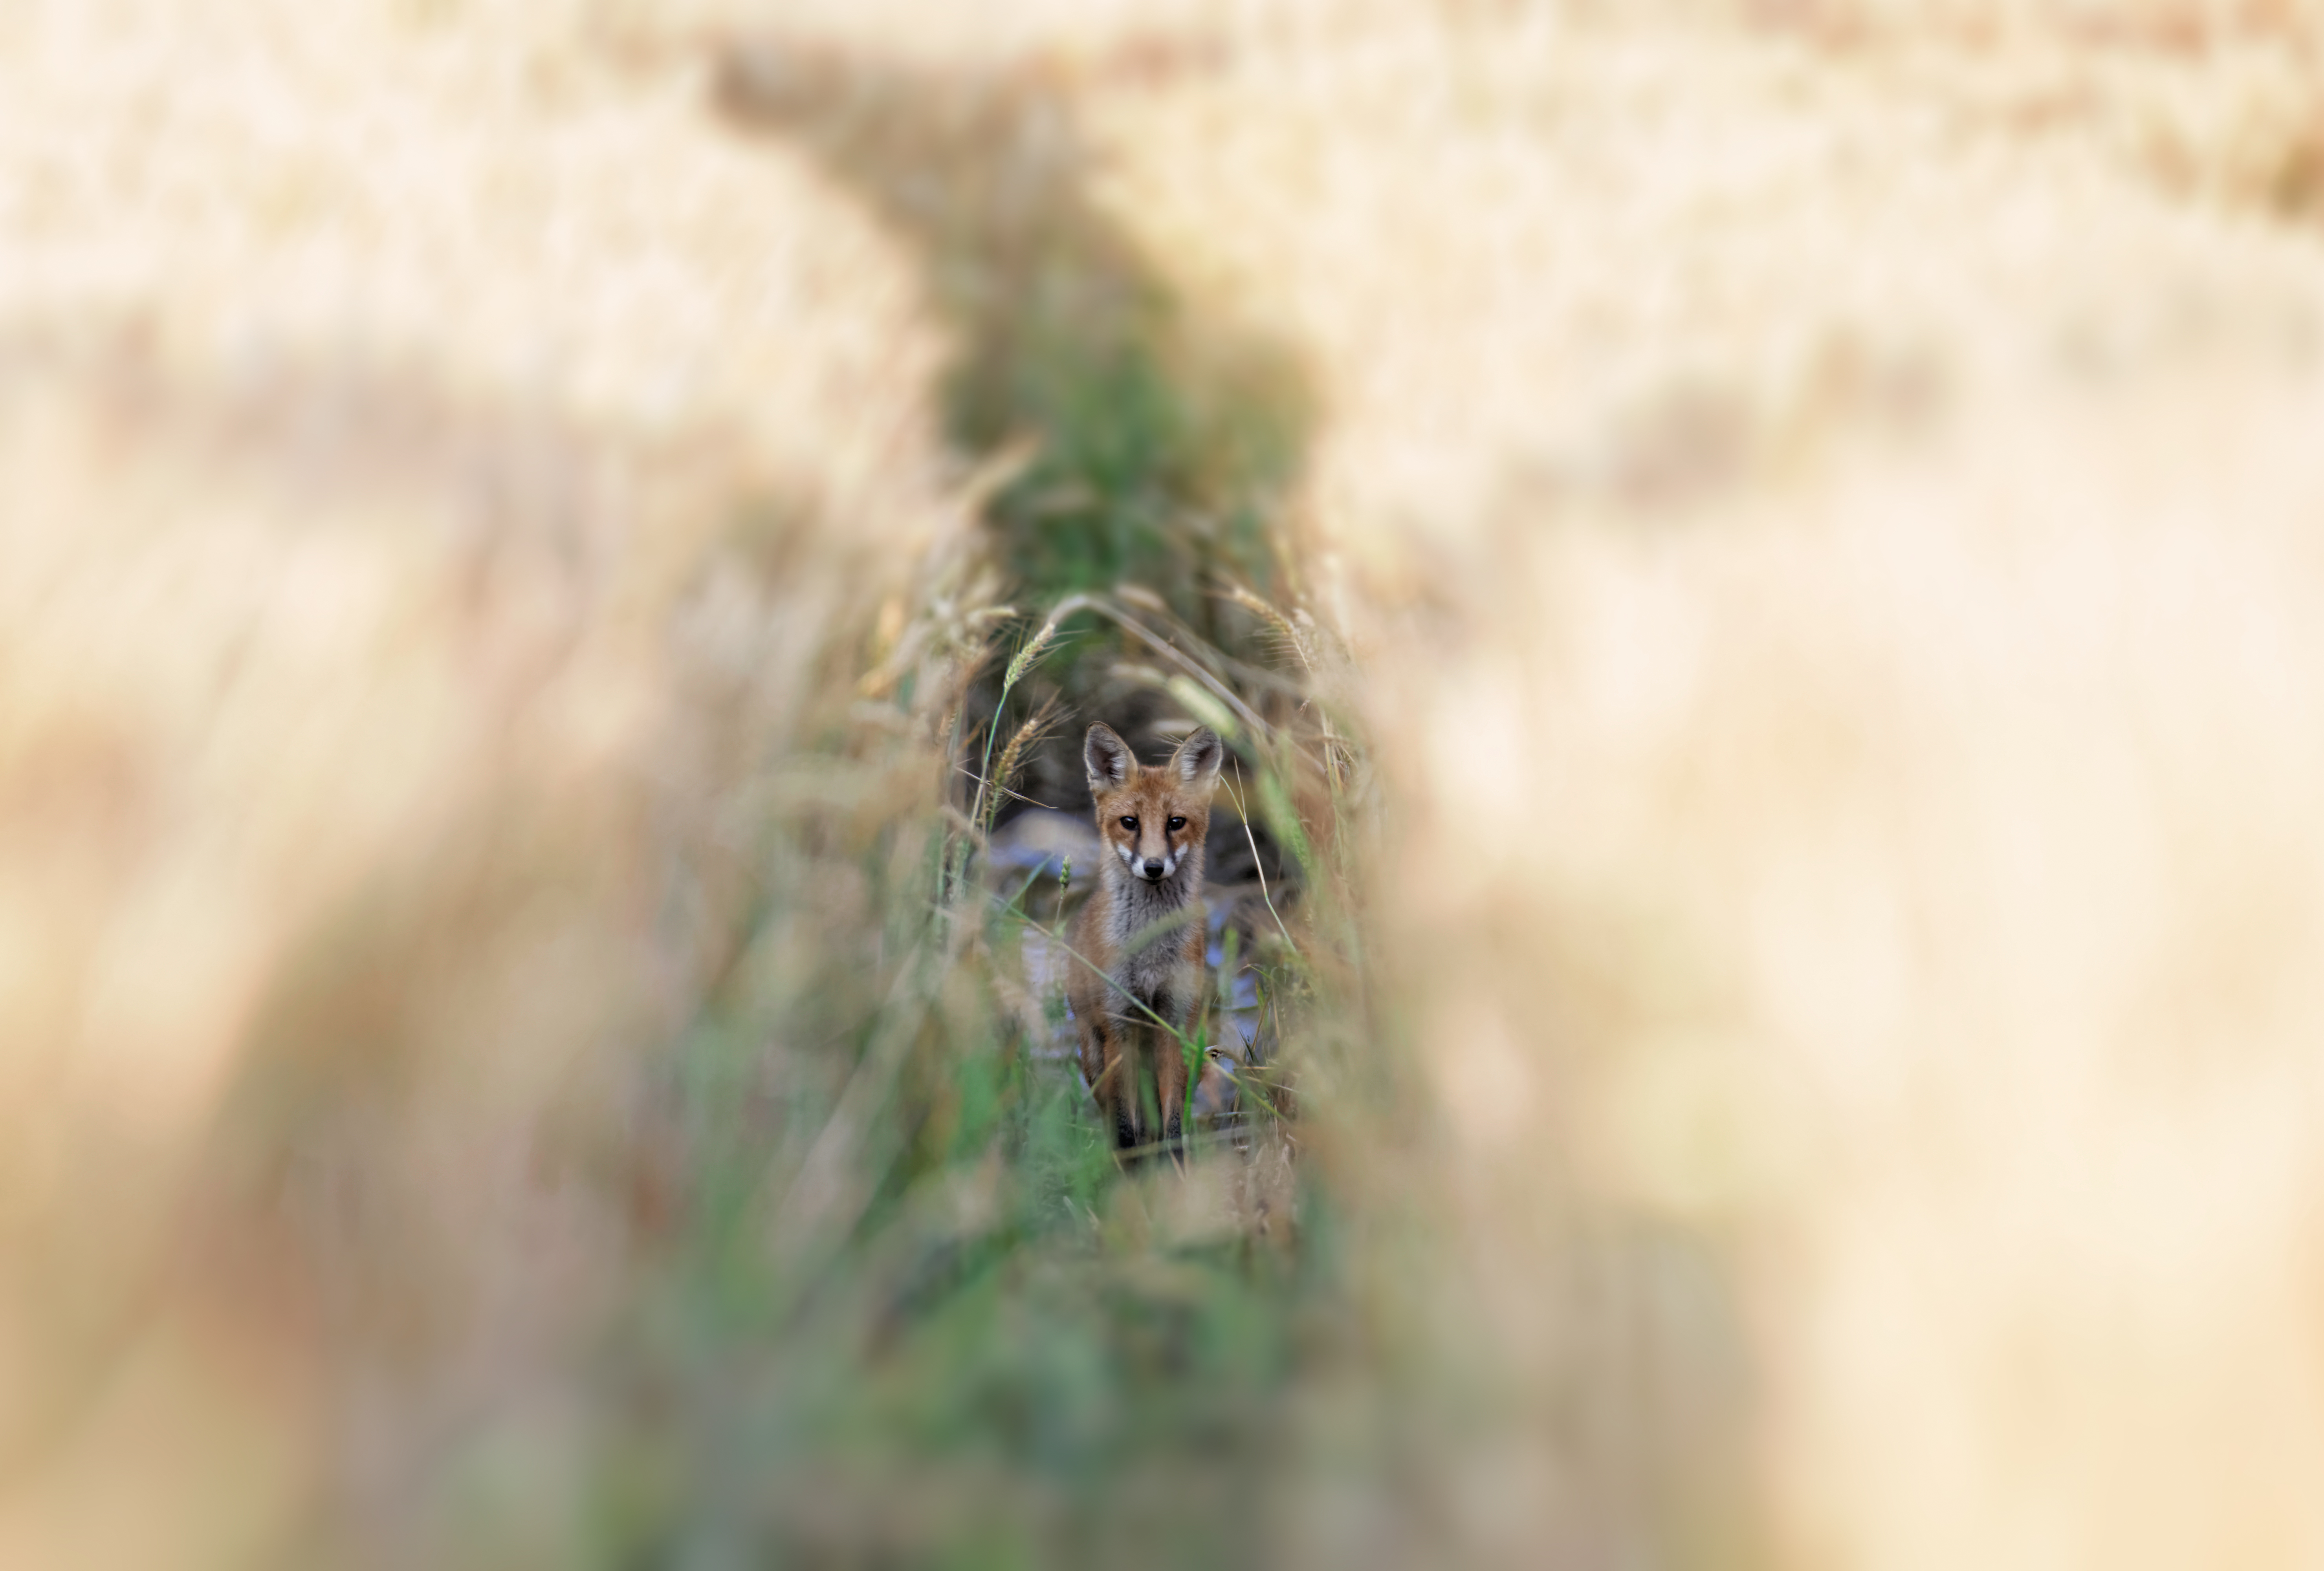
nature, forest, wildlife, wild, deer, mammal, animals, green, yellow, fauna, close up, grass, macro photography, grass family